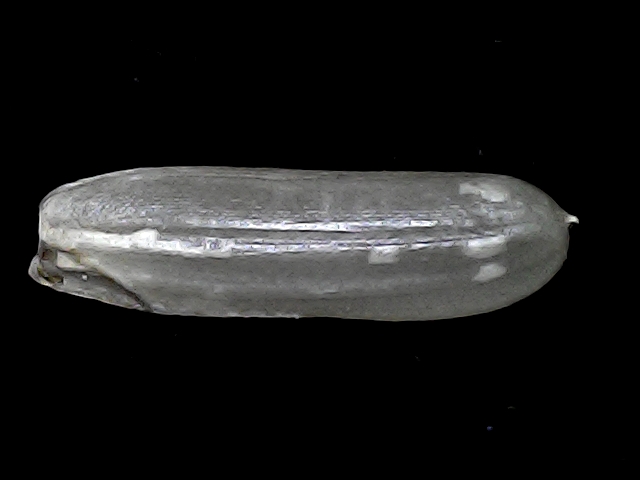
Rice variety: BRRI102